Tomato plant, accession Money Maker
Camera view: tilt-top (135 deg); turntable rotation: 270 degrees
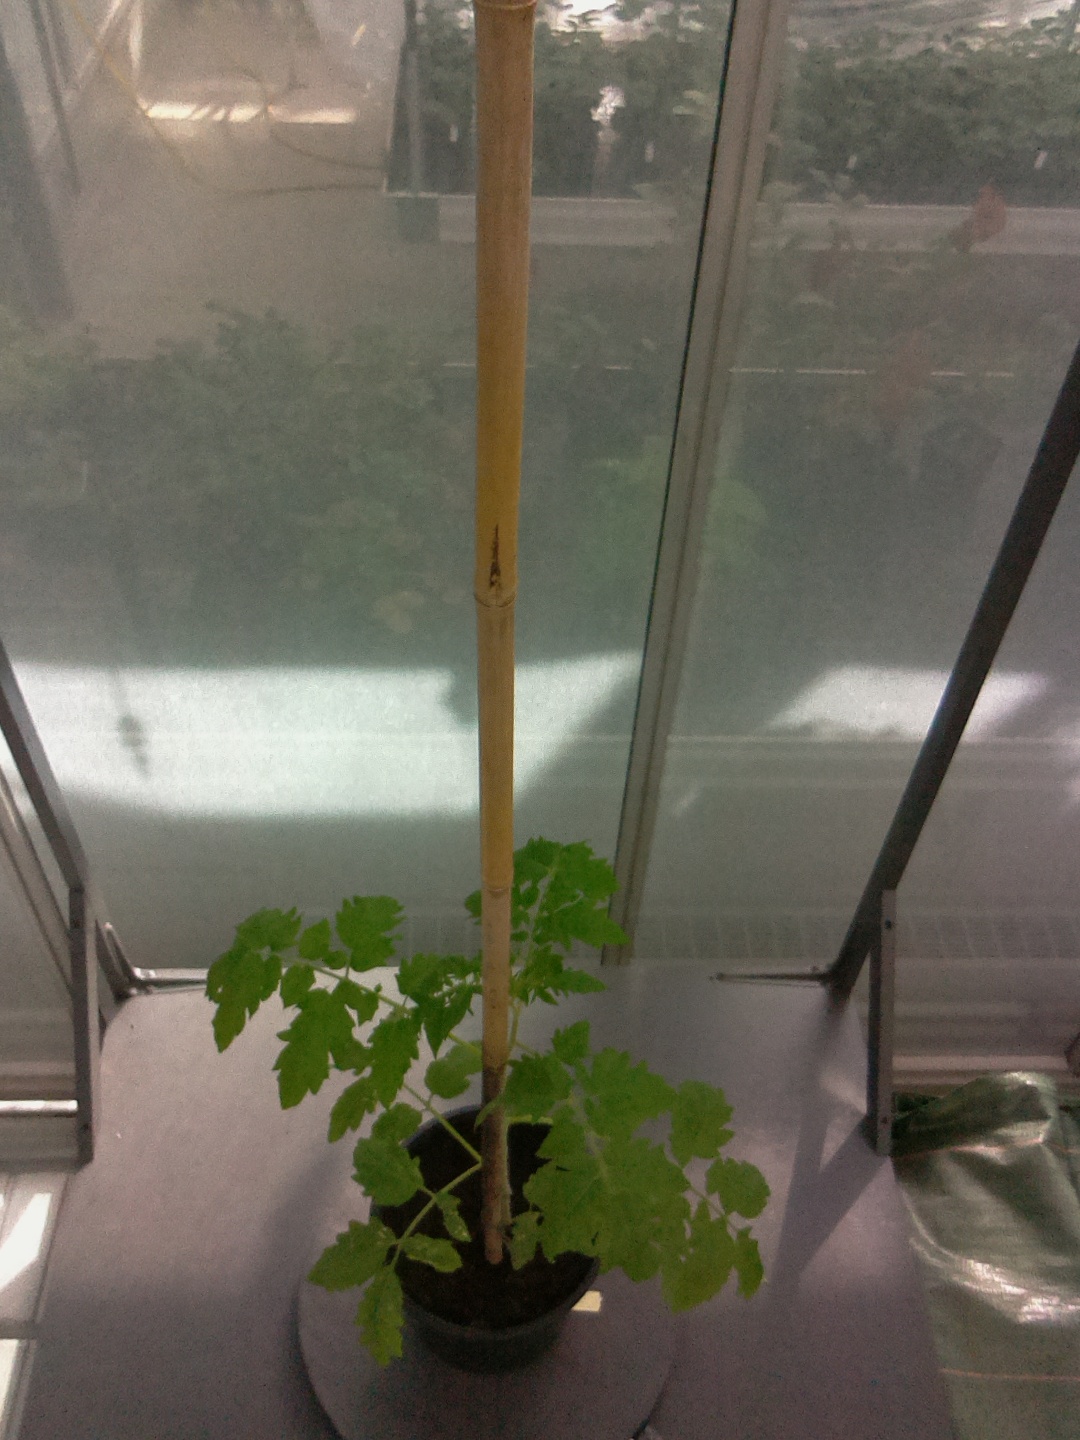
BBCH growth stage 14: 8 of true leaves visible